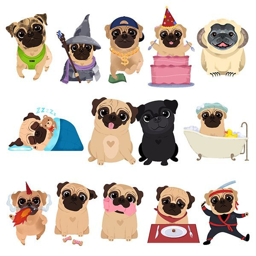
illustrated pugs for use in a card game .